Second Economic Adjustment Programme for Greece

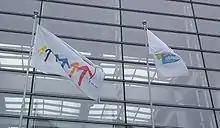
Polish presidency of the Council of the European Union, 2011

On the night of 26 to 27 October at the EU summit, the politicians made two important decisions to reduce the risk of a possible contagion to other institutions, notably Cyprus, in the case of a Greek default. The first decision was to require all European banks to achieve 9% capitalization, to make them strong enough to withstand those financial losses that potentially could erupt from a Greek default. The second decision was to leverage the EFSF from €500bn to €1 trillion, as a firewall to protect financial stability in other Eurozone countries with a looming debt crisis. The leverage had previously been criticized from many sides, because it is something taxpayers ultimately risk to pay for, because of the significantly increased risks assumed by the EFSF.